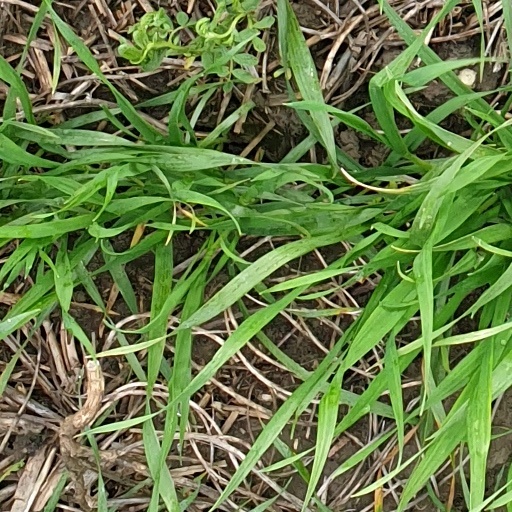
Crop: wheat